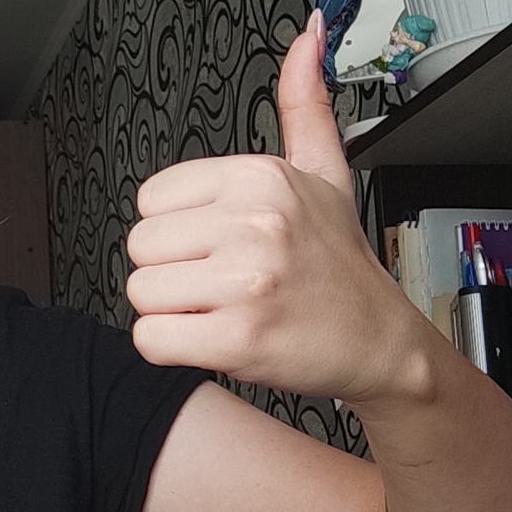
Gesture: like